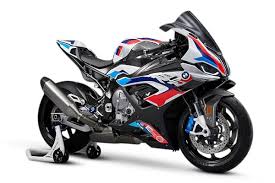
Vehicle type: Motorcycles